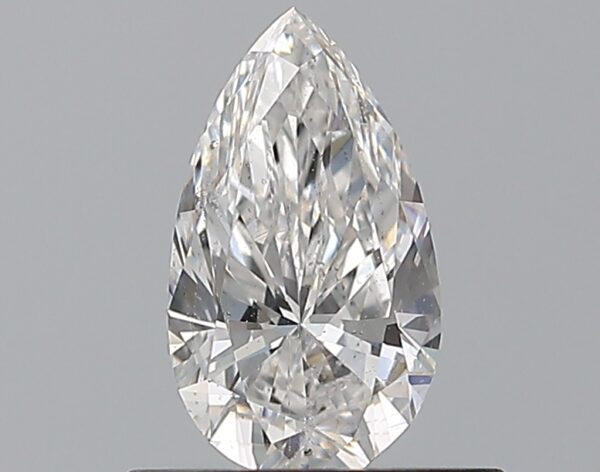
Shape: pear
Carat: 0.51
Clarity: SI2
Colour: E
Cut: EX
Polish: VG
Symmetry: VG
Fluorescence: N
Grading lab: GIA
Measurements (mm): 7.35 x 4.25 x 2.67